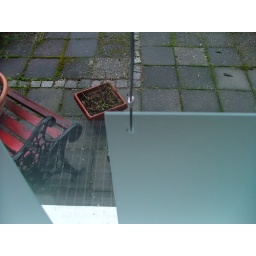
glass in front of window series, Feb 05